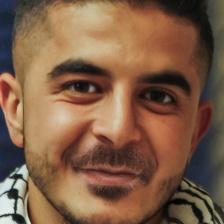
Label: faces